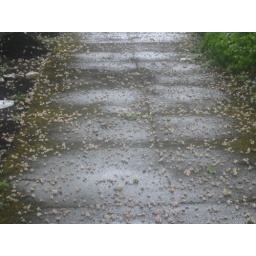
the sidewalk near my house last spring after a storm